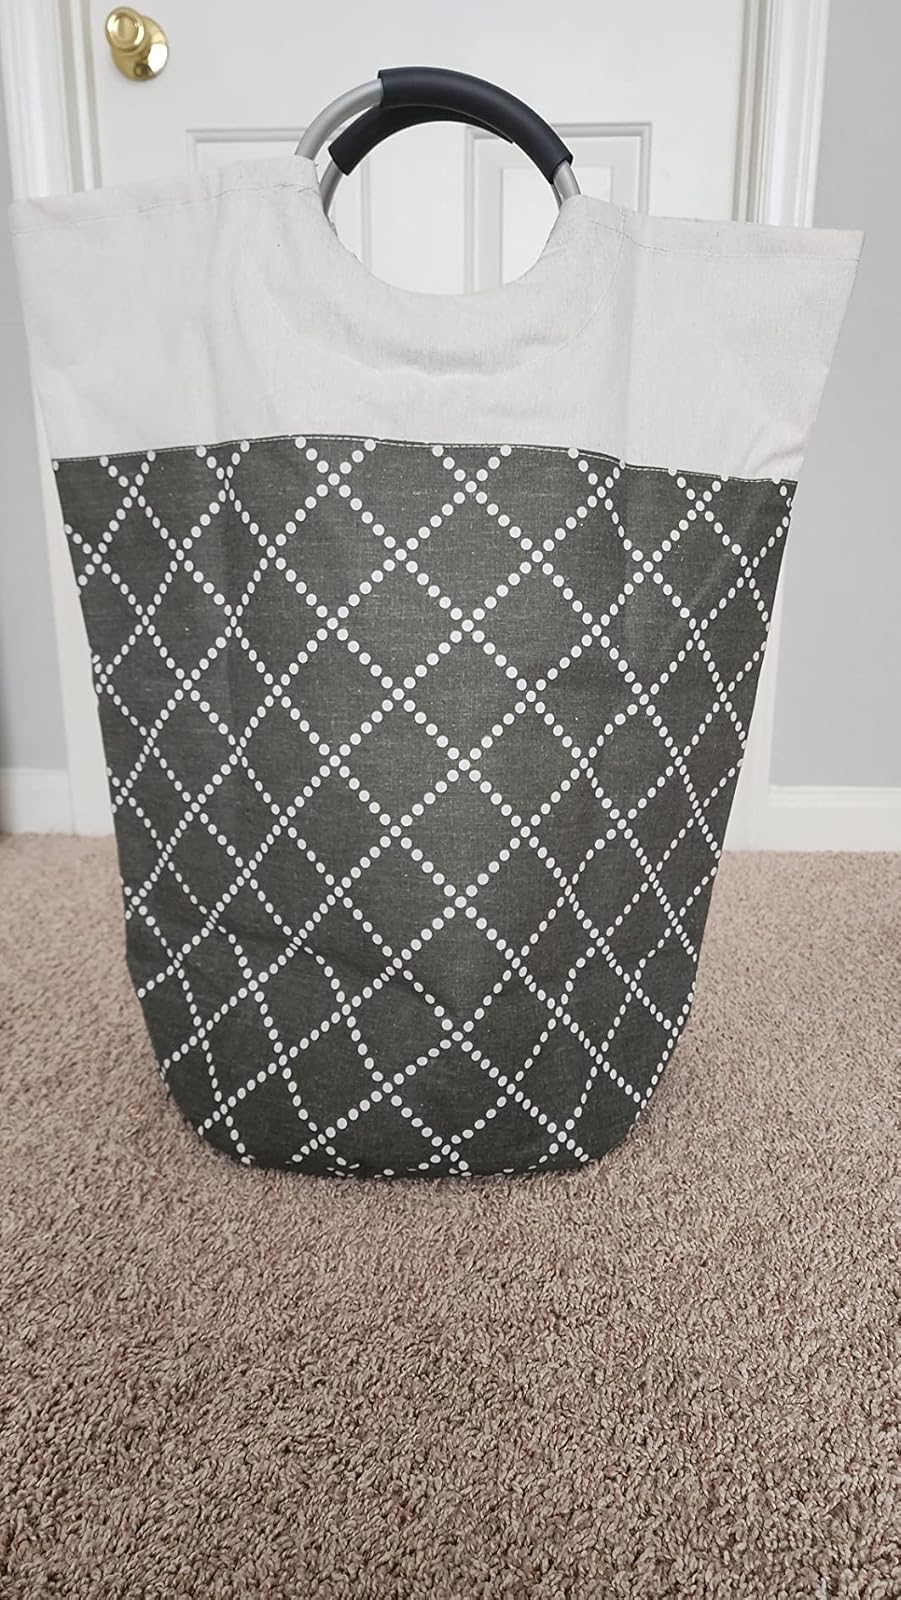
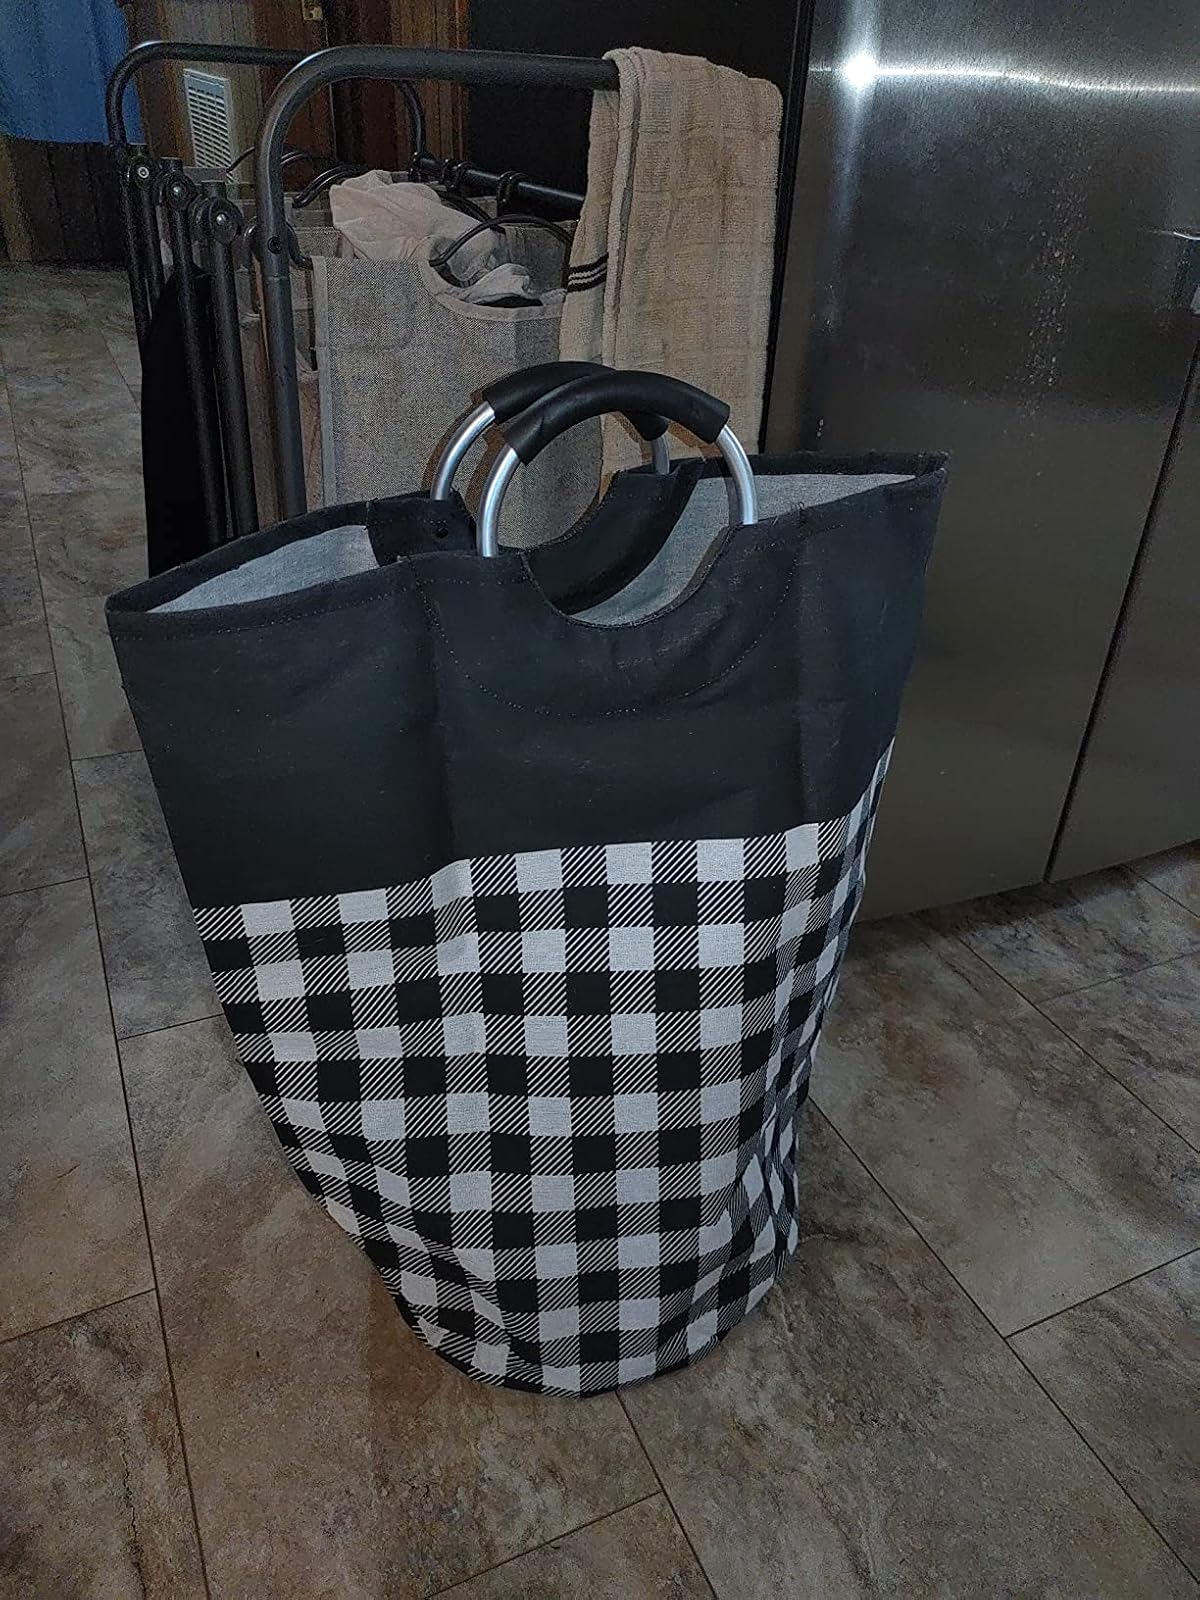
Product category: items_hamper
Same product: no